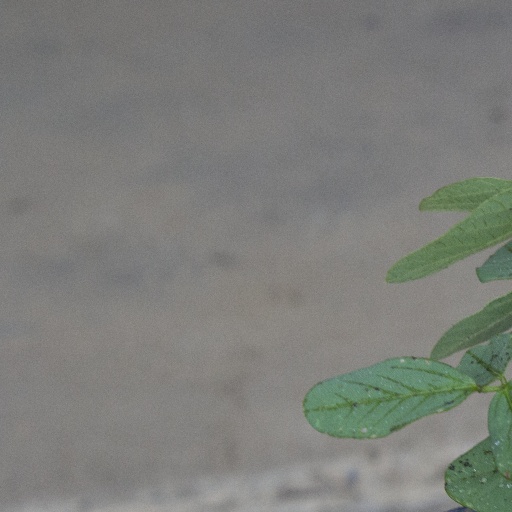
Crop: soybean